Bob James (rock singer)

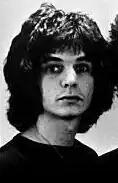
James in 1976

Robert Dennis James (1952 – February 2021) was an American singer best known for his work with the hard rock band Montrose.